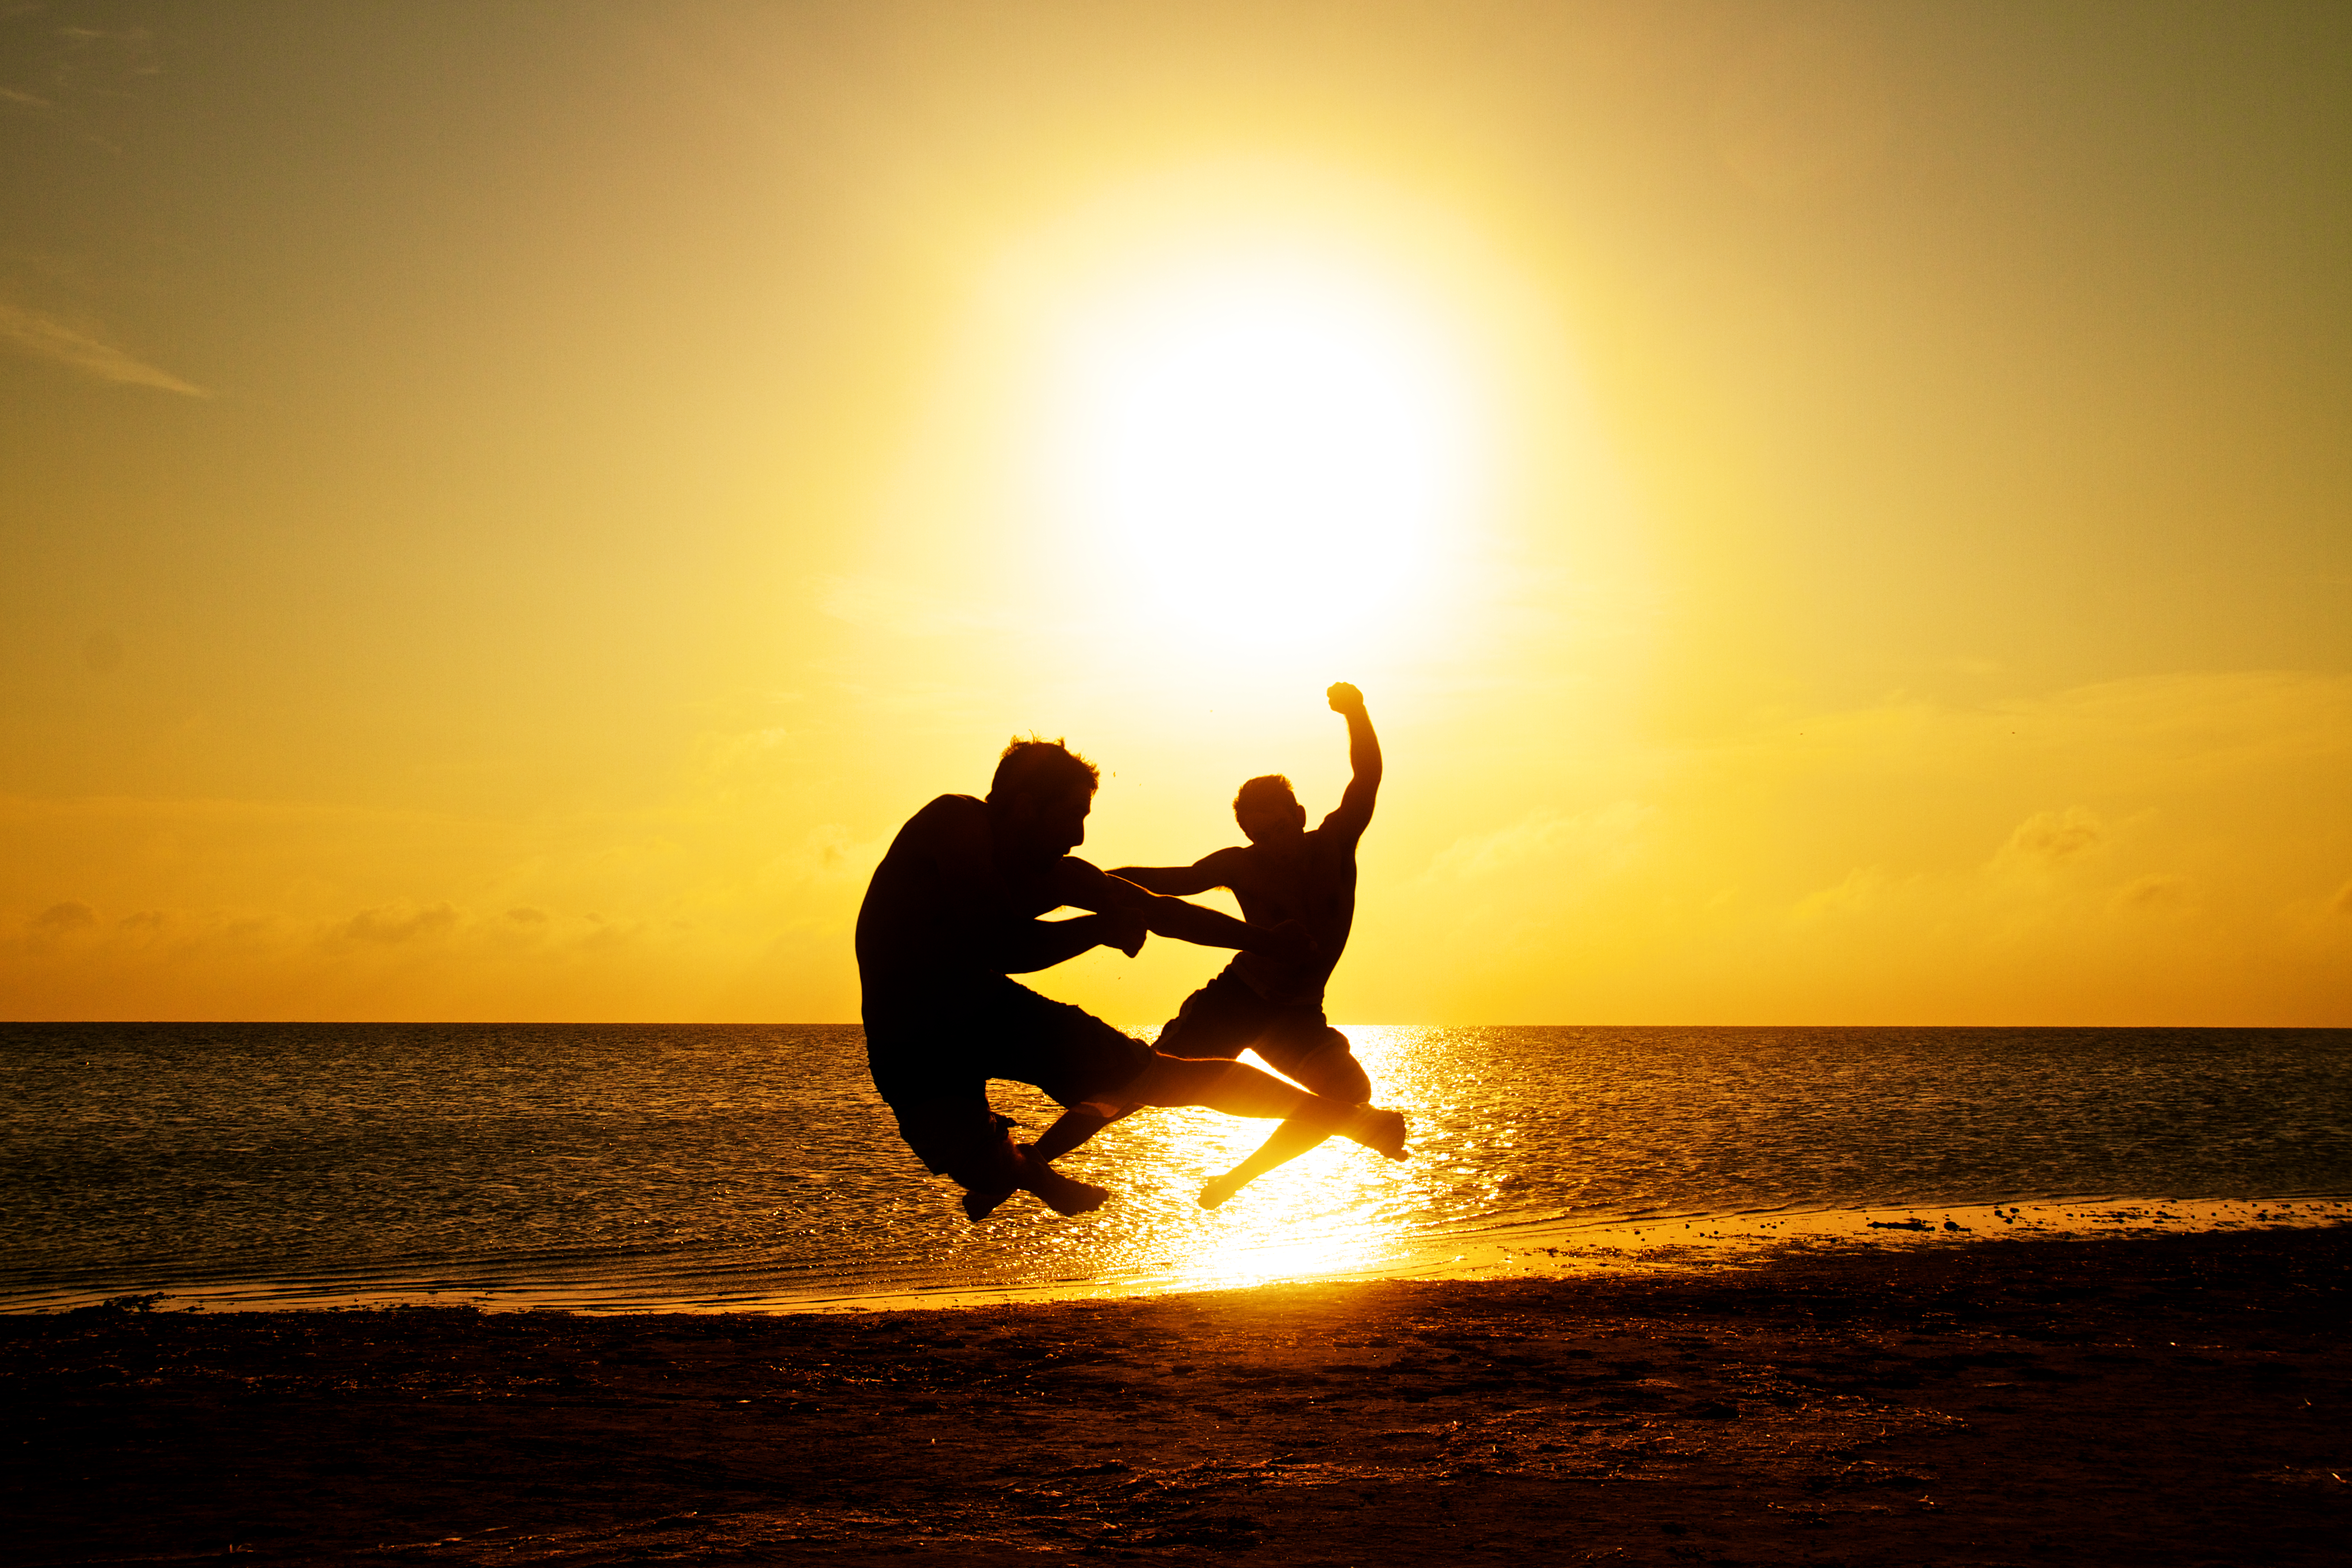
beach, sea, water, ocean, silhouette, sun, sunset, sunlight, morning, jump, portrait, canon, island, leap, south, sepia, eos, sports, selfportrait, canon7d, funny, epic, 7d, texas, tamron1750, tx, kick, kiteboarding, punch, piercemartin, ninja, zachdischner, southpadreisland, padre, spi, springbreak2012